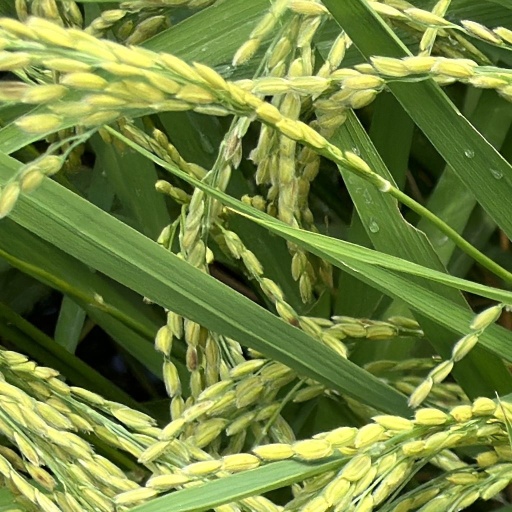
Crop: rice